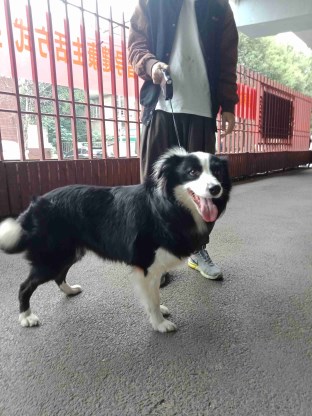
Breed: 2594-n000109-Border_collie